Lynn Headwaters Regional Park

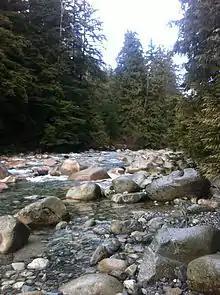

The Varley Trail takes hikers south along the creek . The trail is named after Frederick Varley, one of the famed Group of Seven (artists). This trail is only gently sloped in some sections and is deemed appropriate for all hiking levels. Dogs are allowed on this trail.